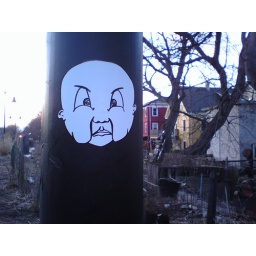
I was walking on the bike path in Somerville and saw this on a pole near a pea patch.